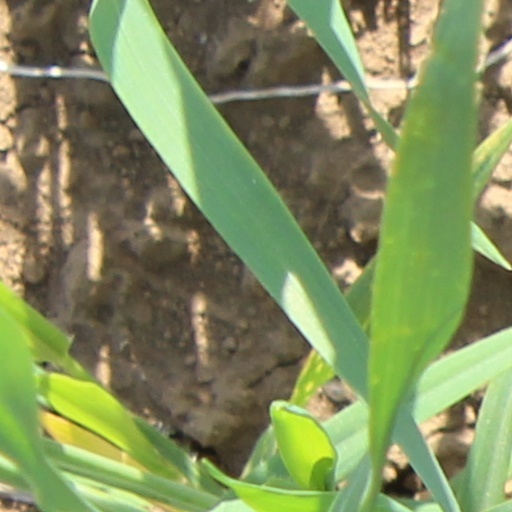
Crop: wheat